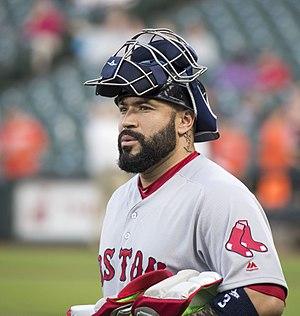
Sandy David León Balan est un receveur des Red Sox de Boston de la Ligue majeure de baseball.